Bison

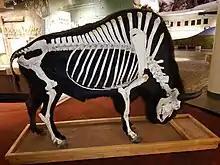
A museum display shows the full skeleton of an adult male American bison.

Although superficially similar, physical and behavioural differences exist between the American and European bison. The American species has 15 ribs, while the European bison has 14. The American bison has four lumbar vertebrae, while the European has five. (The difference in this case is that what would be the first lumbar vertebra has ribs attached to it in American bison and is thus counted as the 15th thoracic vertebra, compared to 14 thoracic vertebrae in wisent.) Adult American bison are less slim in build and have shorter legs. American bison tend to graze more, and browse less than their European relatives. Their anatomies reflect this behavioural difference; the American bison's head hangs lower than the European's. The body of the American bison is typically hairier, though its tail has less hair than that of the European bison. The horns of the European bison point through the plane of their faces, making them more adept at fighting through the interlocking of horns in the same manner as domestic cattle, unlike the American bison, which favours butting. American bison are more easily tamed than their European cousins, and breed with domestic cattle more readily.